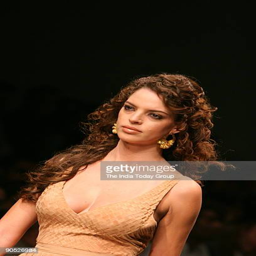
model is walking on the ramp with outfit